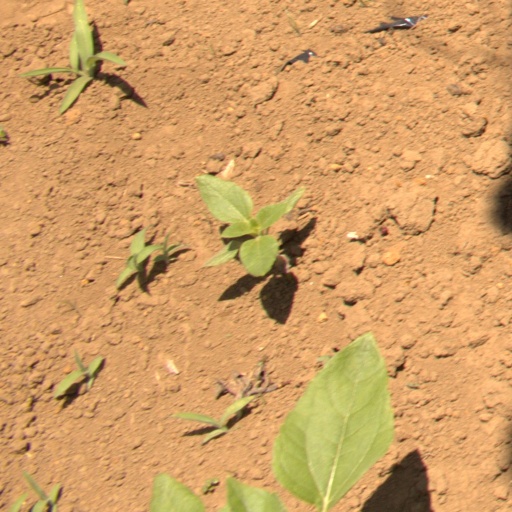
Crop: Jerusalem artichoke